Motion Picture Herald

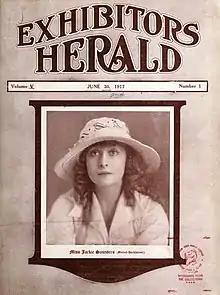
June 1917 cover of "Exhibitors Herald" featuring actress Jackie Saunders

The paper's origin was in 1915, when a Chicago printing company launched a film publication as a regional trade paper for exhibitors in the Midwest and known as "Exhibitors Herald".